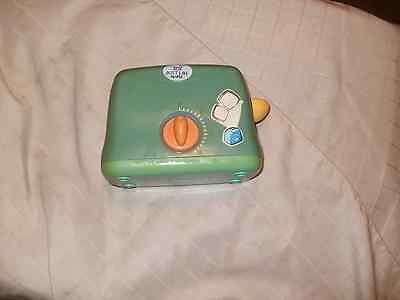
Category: toaster